Stoneleigh, Surrey

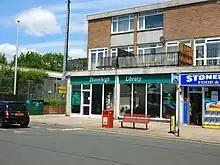
Stoneleigh Library

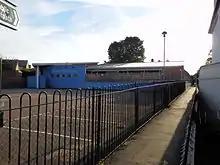
The Mead Infant School

Between the world wars, demand for housing on commuter routes into London meant the area grew rapidly. Maps from 1931 show the land was mainly "Meadowland and permanent grass" with patches of "Forest and woodland" and "Heathland, moorland, commons and rough pasture".